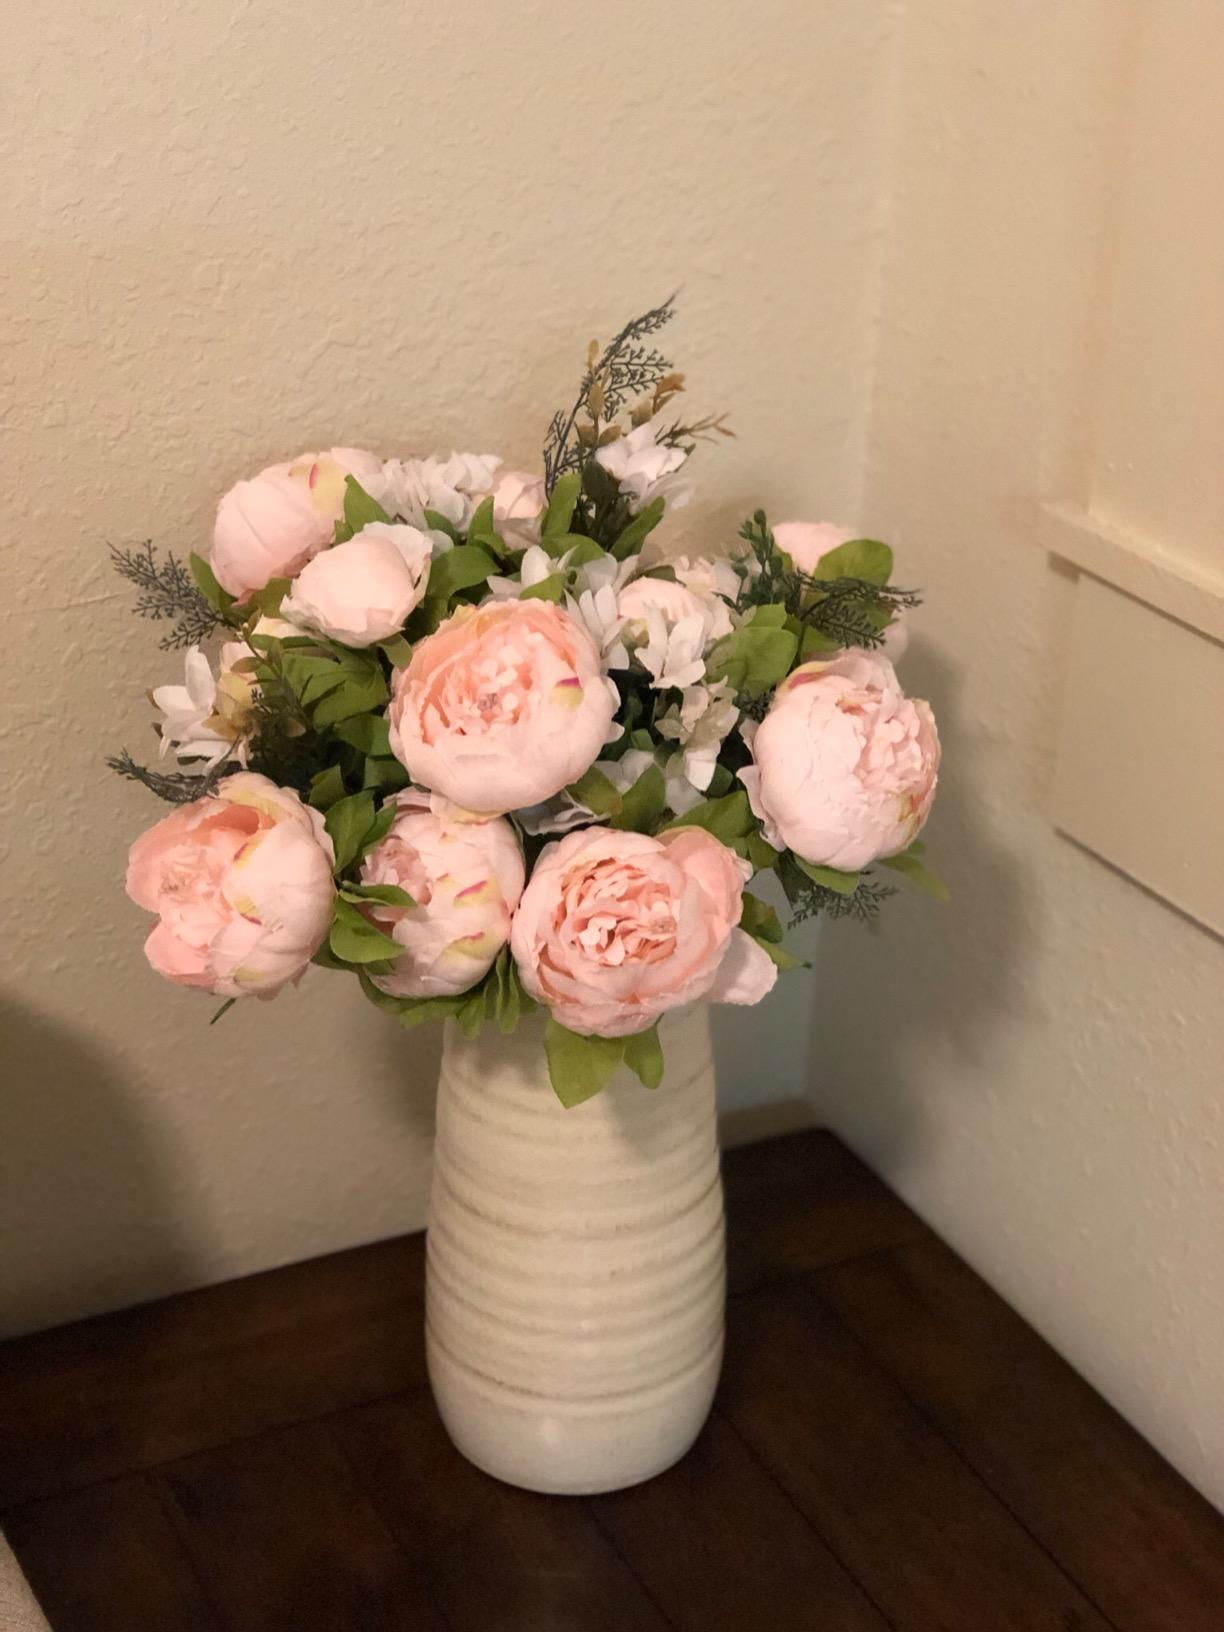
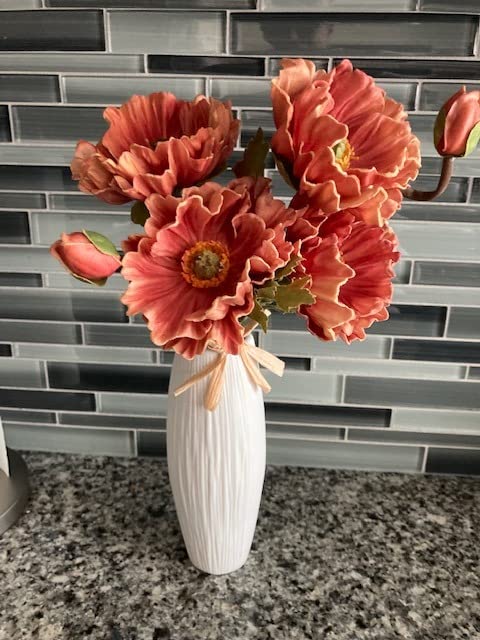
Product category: vase
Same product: no